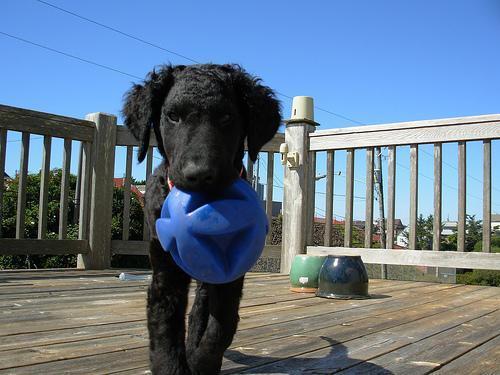
curly-coated_retriever